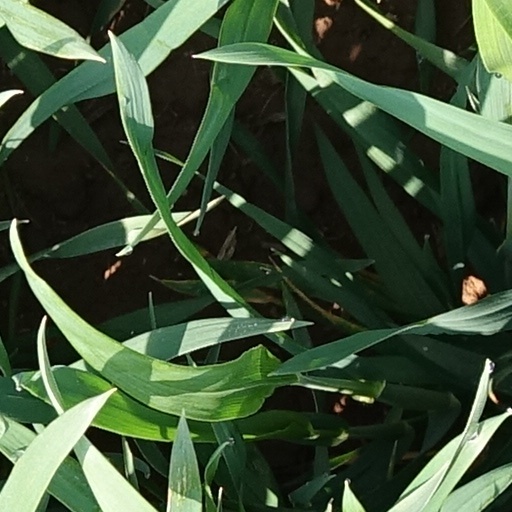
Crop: wheat